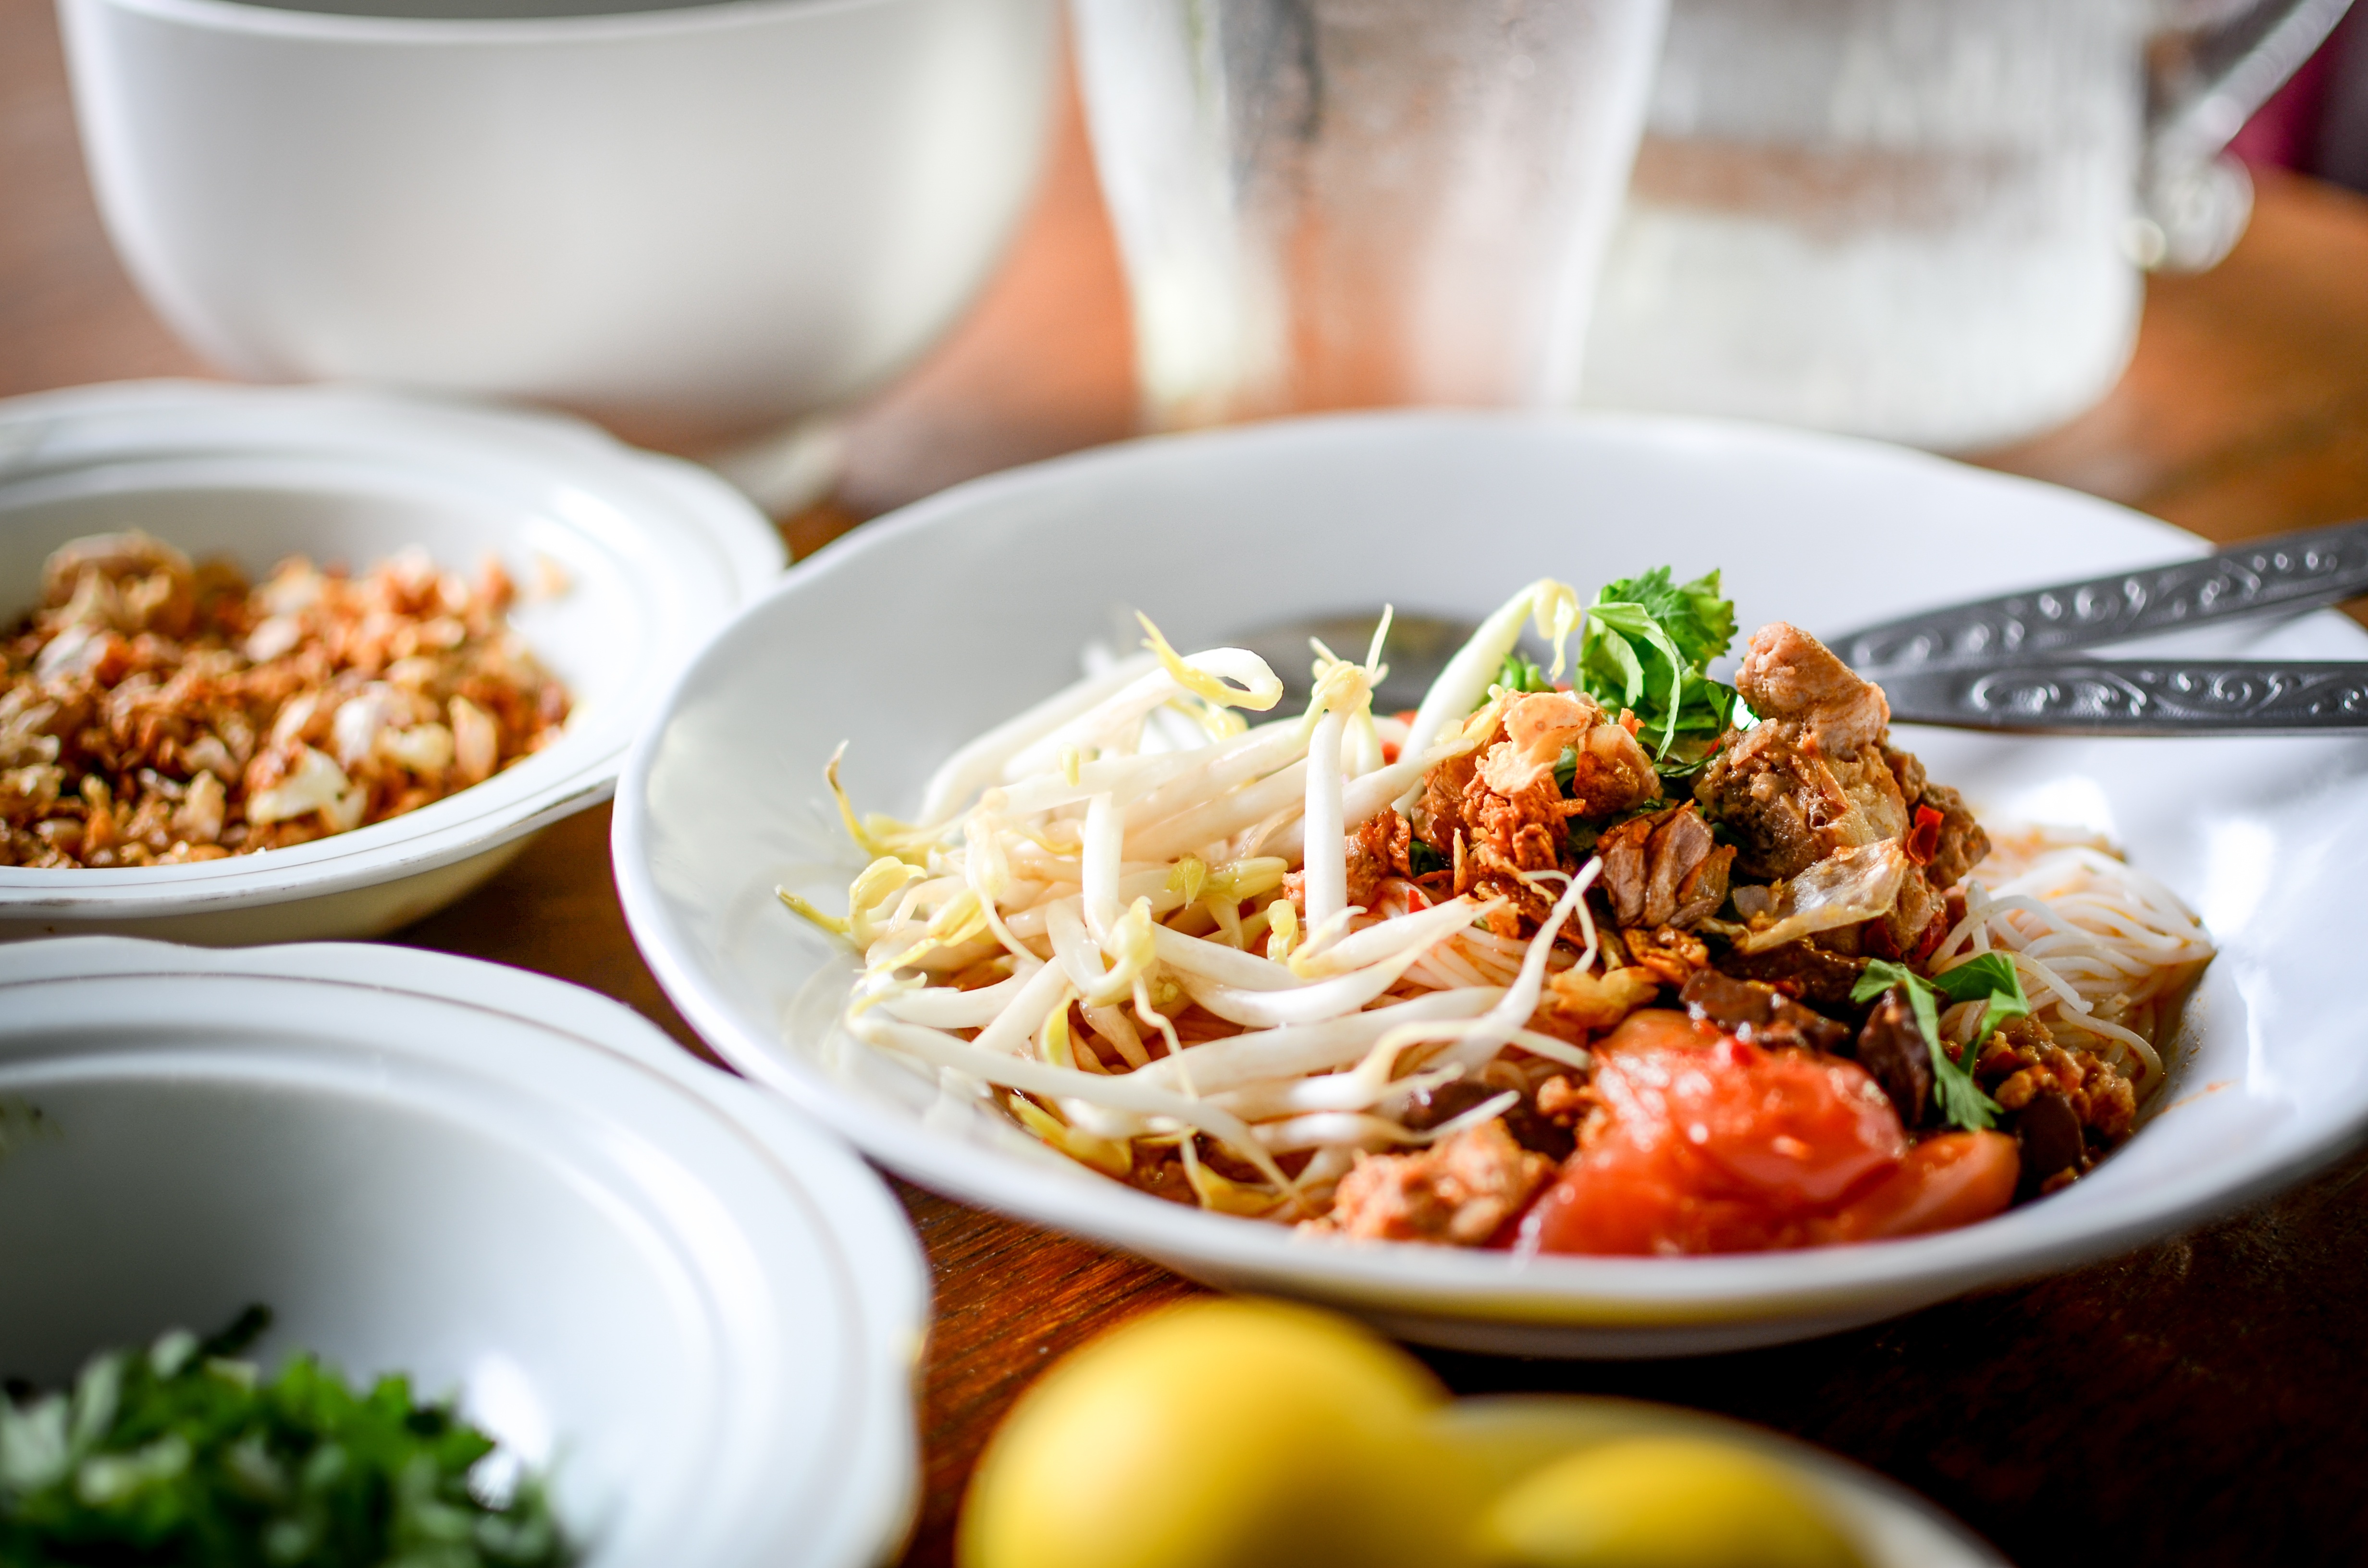
table, dish, meal, food, cooking, produce, lunch, cuisine, delicious, asian food, eating, dinner, spaghetti, traditional, pad thai, thai food, chinese food, southeast asian food